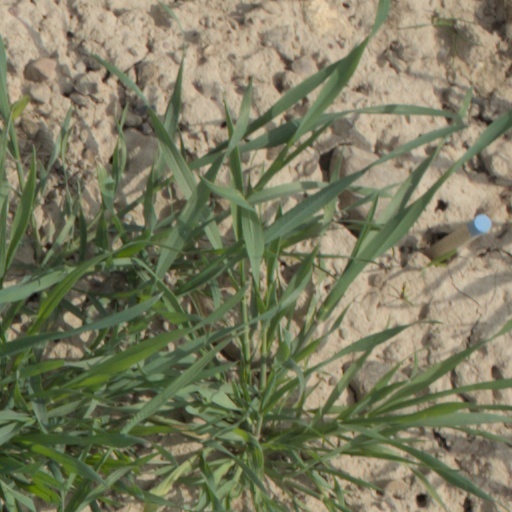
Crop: wheat